Tabarca

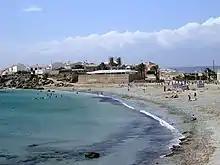
A view of Tabarca beach.

Tabarca is a protected marine reserve called "Reserva marina de la Isla de Tabarca", with a variety of marine fauna including sea bass, grouper, conger eel, and gilthead, and was declared a Zone of Special Protection for Birds by the EU. It is surrounded by very clear and unpolluted waters. The island is formed by materials of volcanic origin on top of which limestone and quaternary deposits have settled.